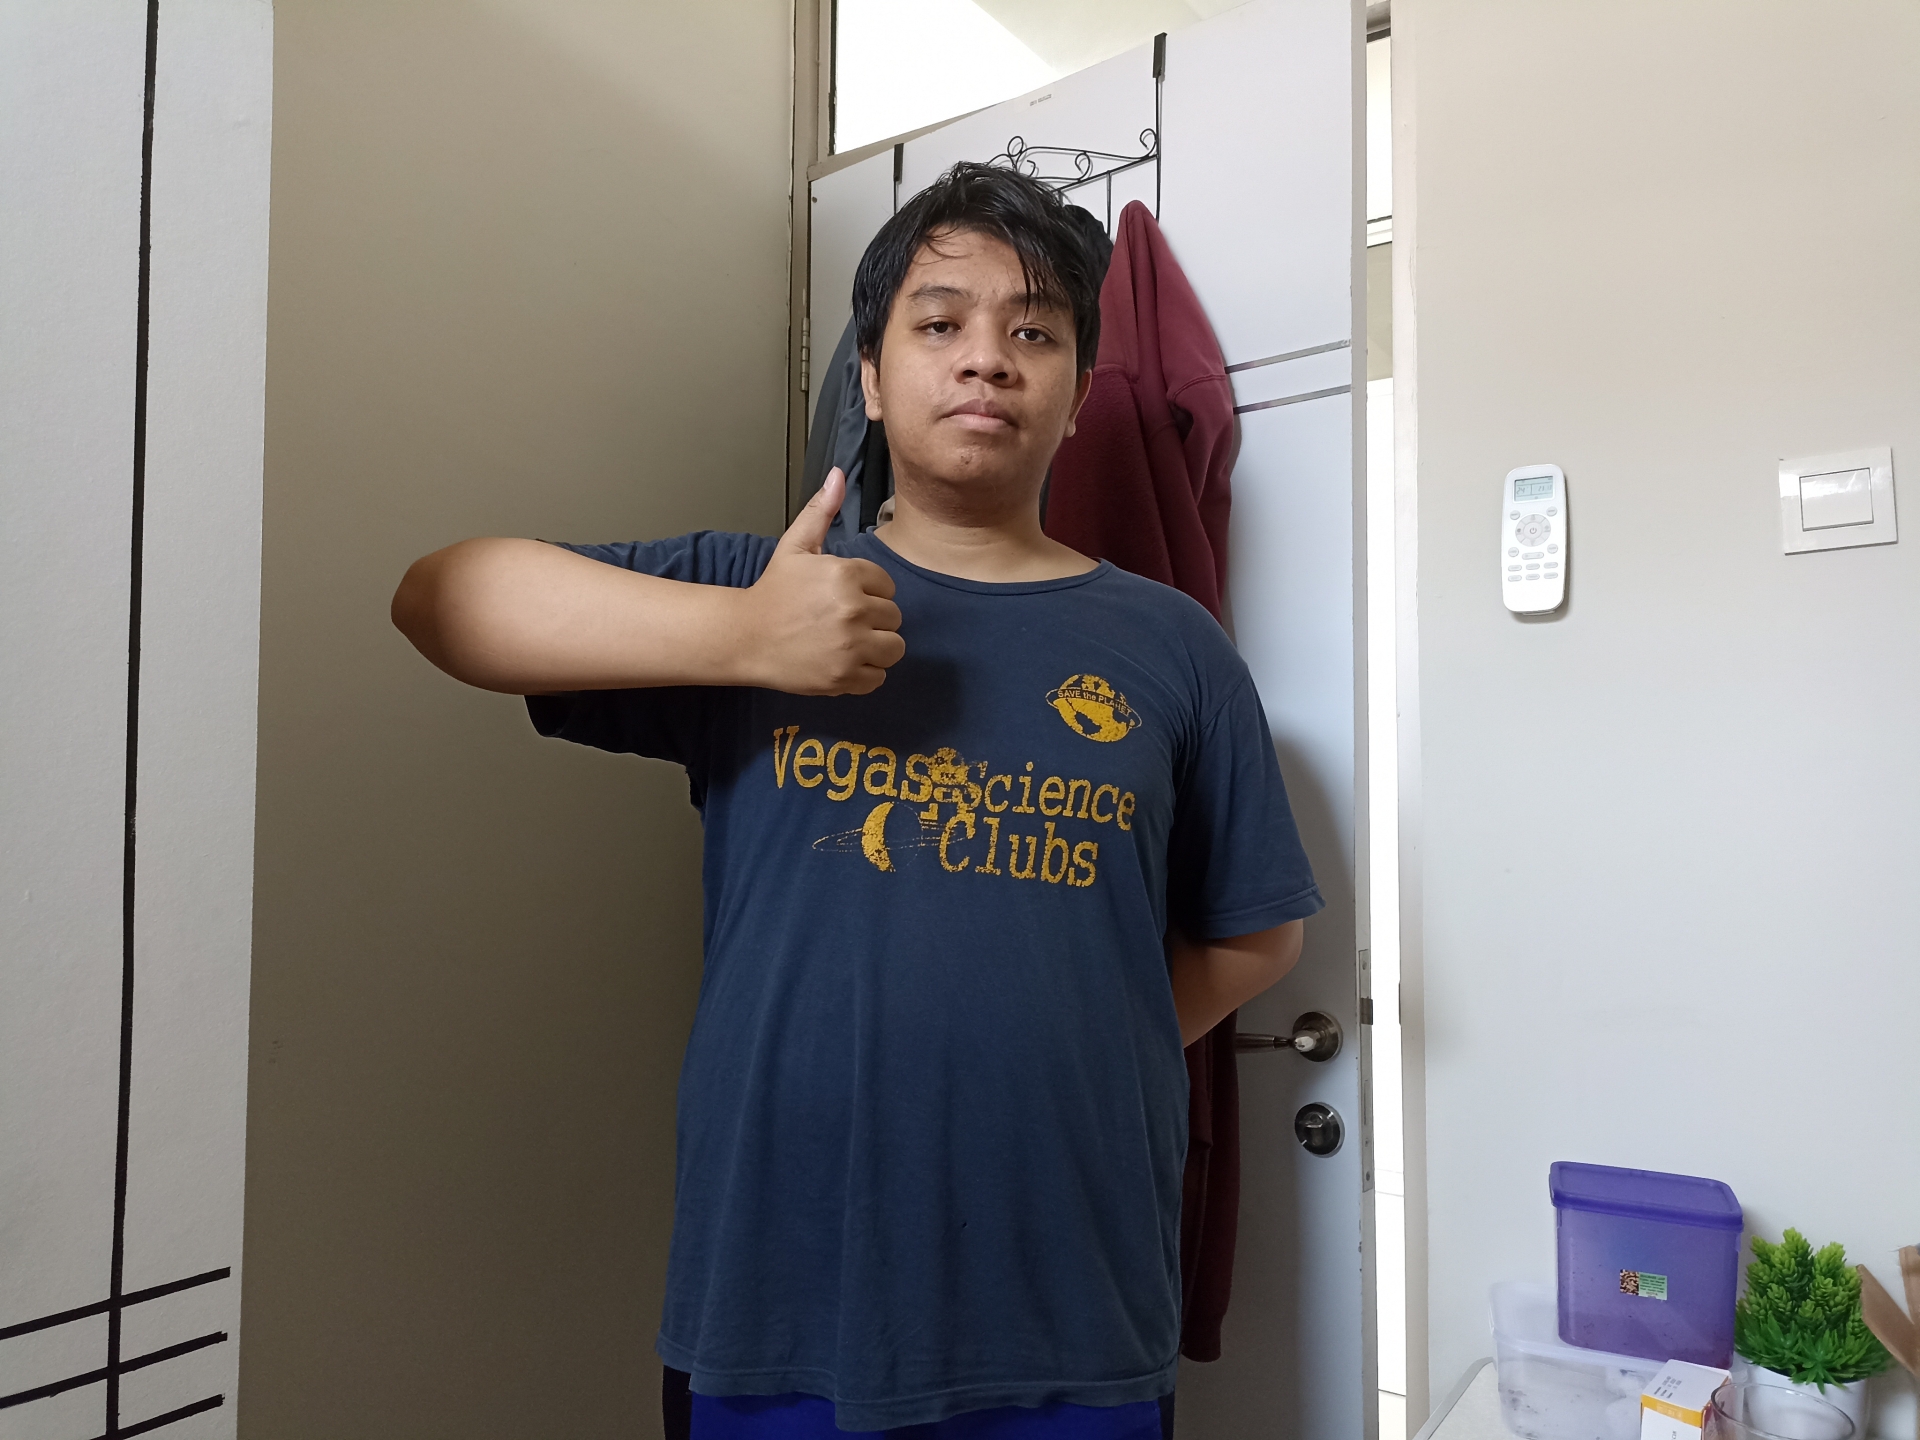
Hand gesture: like